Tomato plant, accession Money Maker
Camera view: tilt-top (135 deg); turntable rotation: 180 degrees
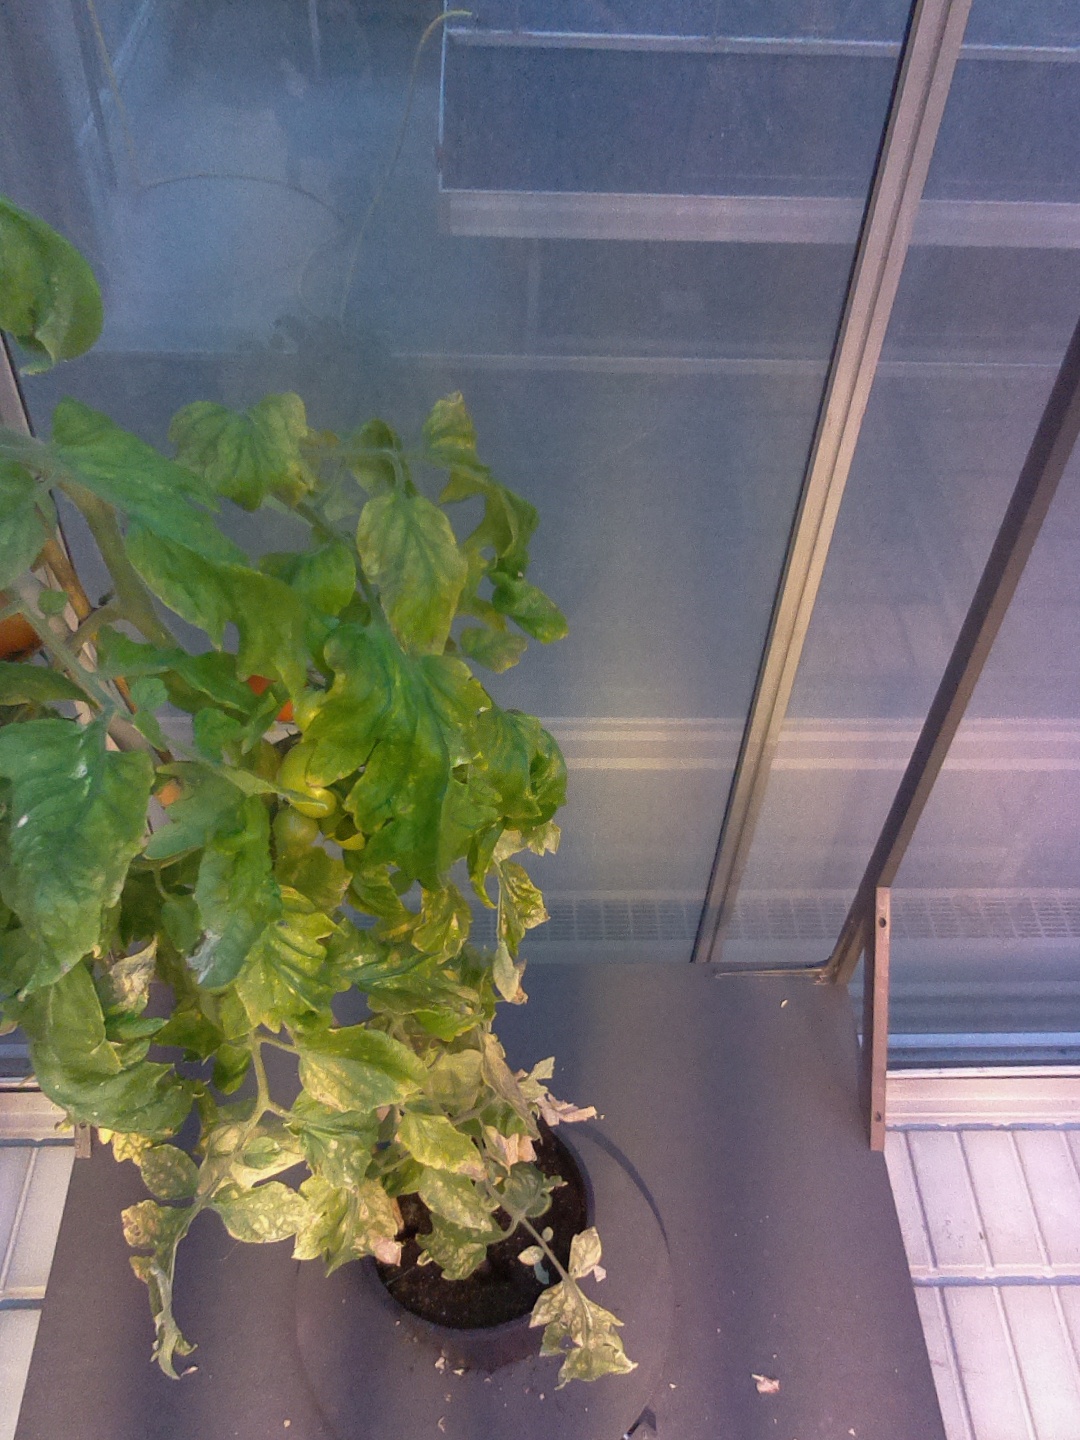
BBCH growth stage 81: 10%-20% of fruits show typical fully ripe color